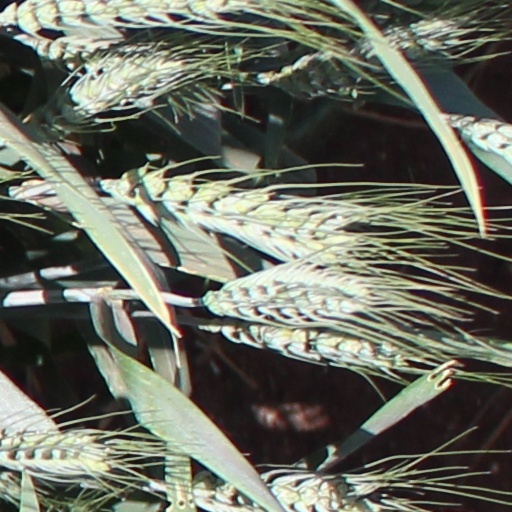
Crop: wheat